Marquay, Dordogne

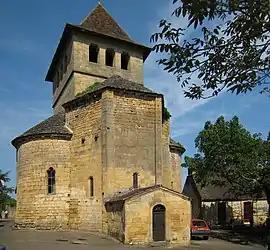
The church in Marquay

Marquay is a commune in the Dordogne department in Nouvelle-Aquitaine in southwestern France.